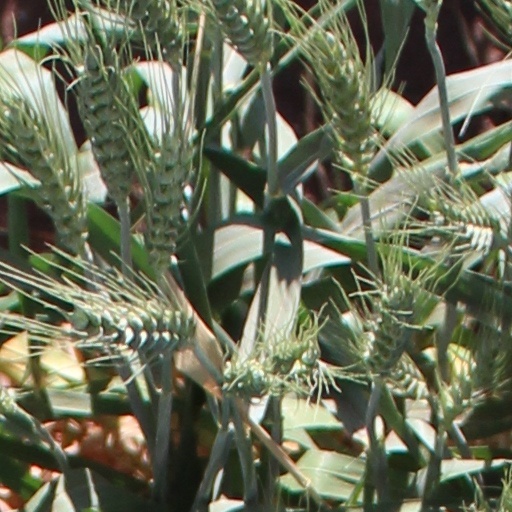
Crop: wheat